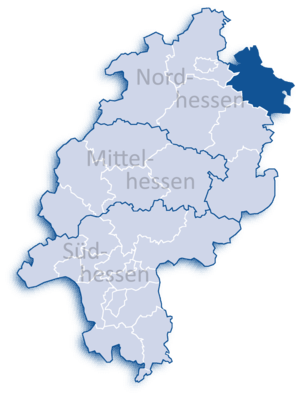
L’arrondissement de Werra-Meissner est un arrondissement de Hesse situé dans le district de Cassel.